Siege of Badajoz (1658)

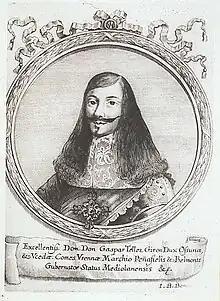
Engraving of Gaspar Téllez-Girón, 5th Duke de Osuna by Giovanni Battista Bonacina

Mendes de Vasconcelos, encouraged by his successes, promised the Portuguese Queen Regent Luisa de Guzmán that he would capture the town of Badajoz, headquarters of the Spanish Army of Extremadura and therefore the most important Spanish fortress near the Portuguese frontier. The Count of Sabugal suggested that an offensive in the north, to conquer the Galician city of Tui, would be easier, due to the mild climate of the coast, and suggested that this would also be strategically more beneficial as it would secure the province of Entre Douro e Minho. But the queen and her ministers preferred Mendes de Vasconcelos' plan. He was given command of an army consisting of 14,000 infantry and 3,000 cavalry troops with a train of 20 cannons and 2 mortars, gathered in the main fortress of Elvas. Mendes de Vasconcelos' second-in-command was the recently appointed Maestro de Campo General dom Rodrigo de Castro, a friend of the Count of Soure, Vasconcelos' enemy in the court, which was a cause of friction between them.